Martin de Porres

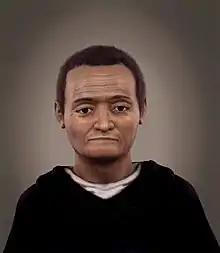
Forensic facial reconstruction of Martin de Porres

Martin de Porres is often depicted as a young mixed-race friar wearing the old habit of the Dominican lay brother, a black scapular and capuce, along with a broom, since he considered all work to be sacred, no matter how menial. He is sometimes shown with a dog, a cat and a mouse eating in peace from the same dish.